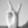
ASL letter: V